Rocko's Modern Life: Spunky's Dangerous Day

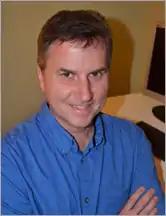
Picture of a middle-aged man

"Rocko's Modern Day: Spunky's Dangerous Day", an adaptation of "Rocko's Modern Life" (1993–1996), was the first project of Castro Valley, California-located Viacom New Media, the interactive entertainment software division of Viacom International. Their intention was to produce games based on shows airing on MTV and Nickelodeon, two networks owned by Viacom. Lasting shy of 12 months, development of "Rocko's Modern Life: Spunky's Dangerous Day" began before the formation of Viacom New Media and during the creation of the TV series. The team had no animations of the characters to refer to and had to base the game's graphics on concept sketches sent to them by the show's animators. The backgrounds and colors were created in an improvisational manner. The fact that the game was developed before the series aired also resulted in the theme song not being used and the stages being based on the show's earliest episodes, one named after the pilot, "Trash-O-Madness". Although the titular character would appear in other Nickelodeon ensemble games, "Rocko's Modern Life: Spunky's Dangerous Day" is the only video game as of 2020 to be primarily about the show.